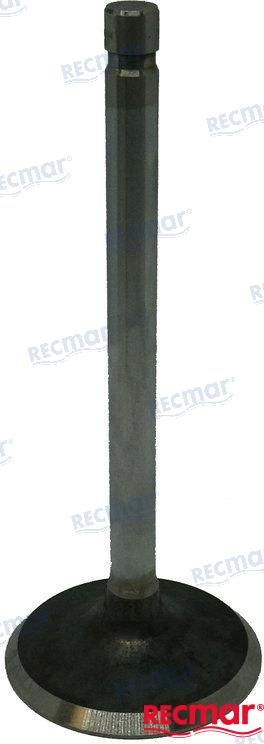
VALVULA DE ADMISION
Descripción: VALVULA DE ADMISION Peso: 0.11 Altura: 8.0 Ancho: 17.0 Longitud: 5.0
Brand: AZURA YACHTS
Category: Vehicles & Parts > Vehicle Parts & Accessories > Watercraft Parts & Accessories > Watercraft Exhaust Parts > Watercraft Manifolds